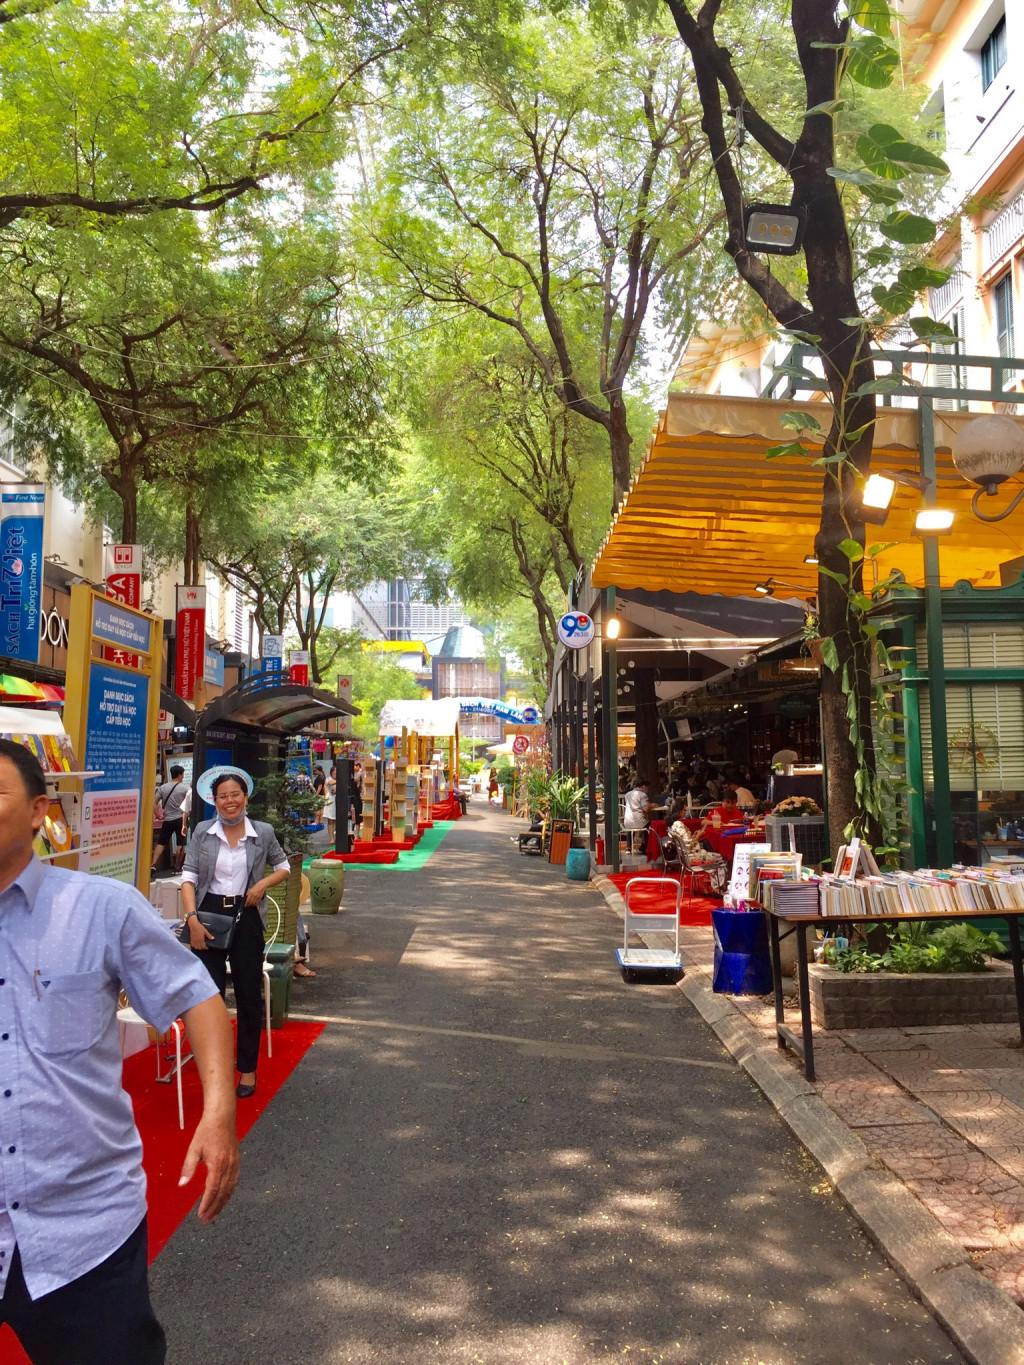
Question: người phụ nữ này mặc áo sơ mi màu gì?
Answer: người phụ nữ này mặc áo sơ mi màu trắng